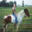
Label: horse